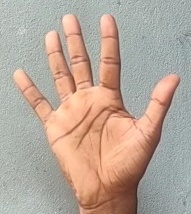
ASL sign: 5